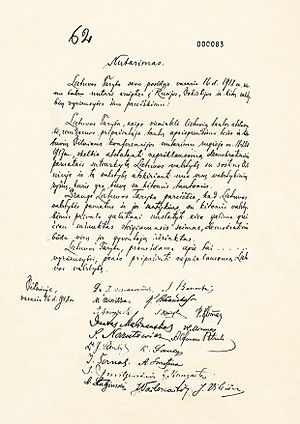
Litauens uafhængighedserklæring
Litauens uafhængighedserklæring
Litauens uafhængighedserklæring var et dokument udstedt af Taryba den 16. februar 1918. Dokumentet forkyndte genoprettelsen af et demokratisk, uafhængigt land, Litauen, med Vilnius som hovedstad. Erklæringen blev underskrevet af 20 repræsentanter, under ledelse af Jonas Basanavičius. Uafhængighedserklæringen var det endelige resultat af en række beslutninger, blandt andet de, der blev besluttet på Vilnius-konferencen og i Loven af 8. januar. Vejen til erklæringen var lang og kompliceret, fordi det Tyske kejserrige pressede Taryba til at alliere sig med dem. Taryba måtte omhyggeligt beslutte nye ting, og undgå at provokere det Tyske kejserrige, hvis tropper stadig var i Litauen, og det Litauiske folk, som havde store forventninger.